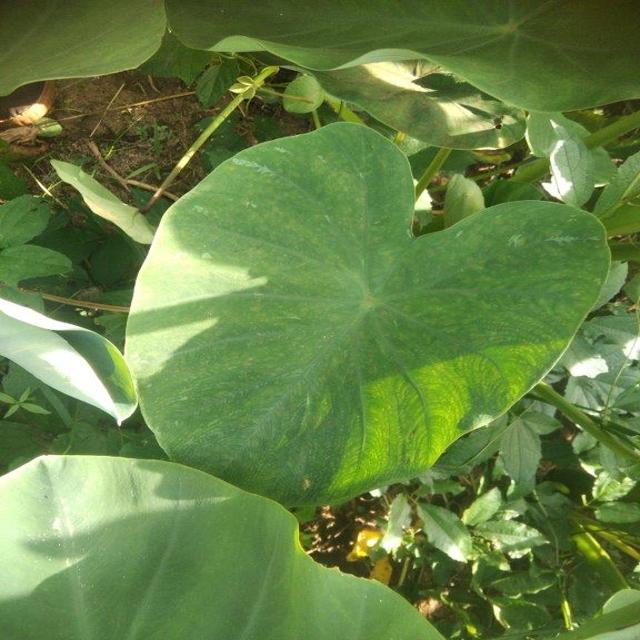
Label: Healthy